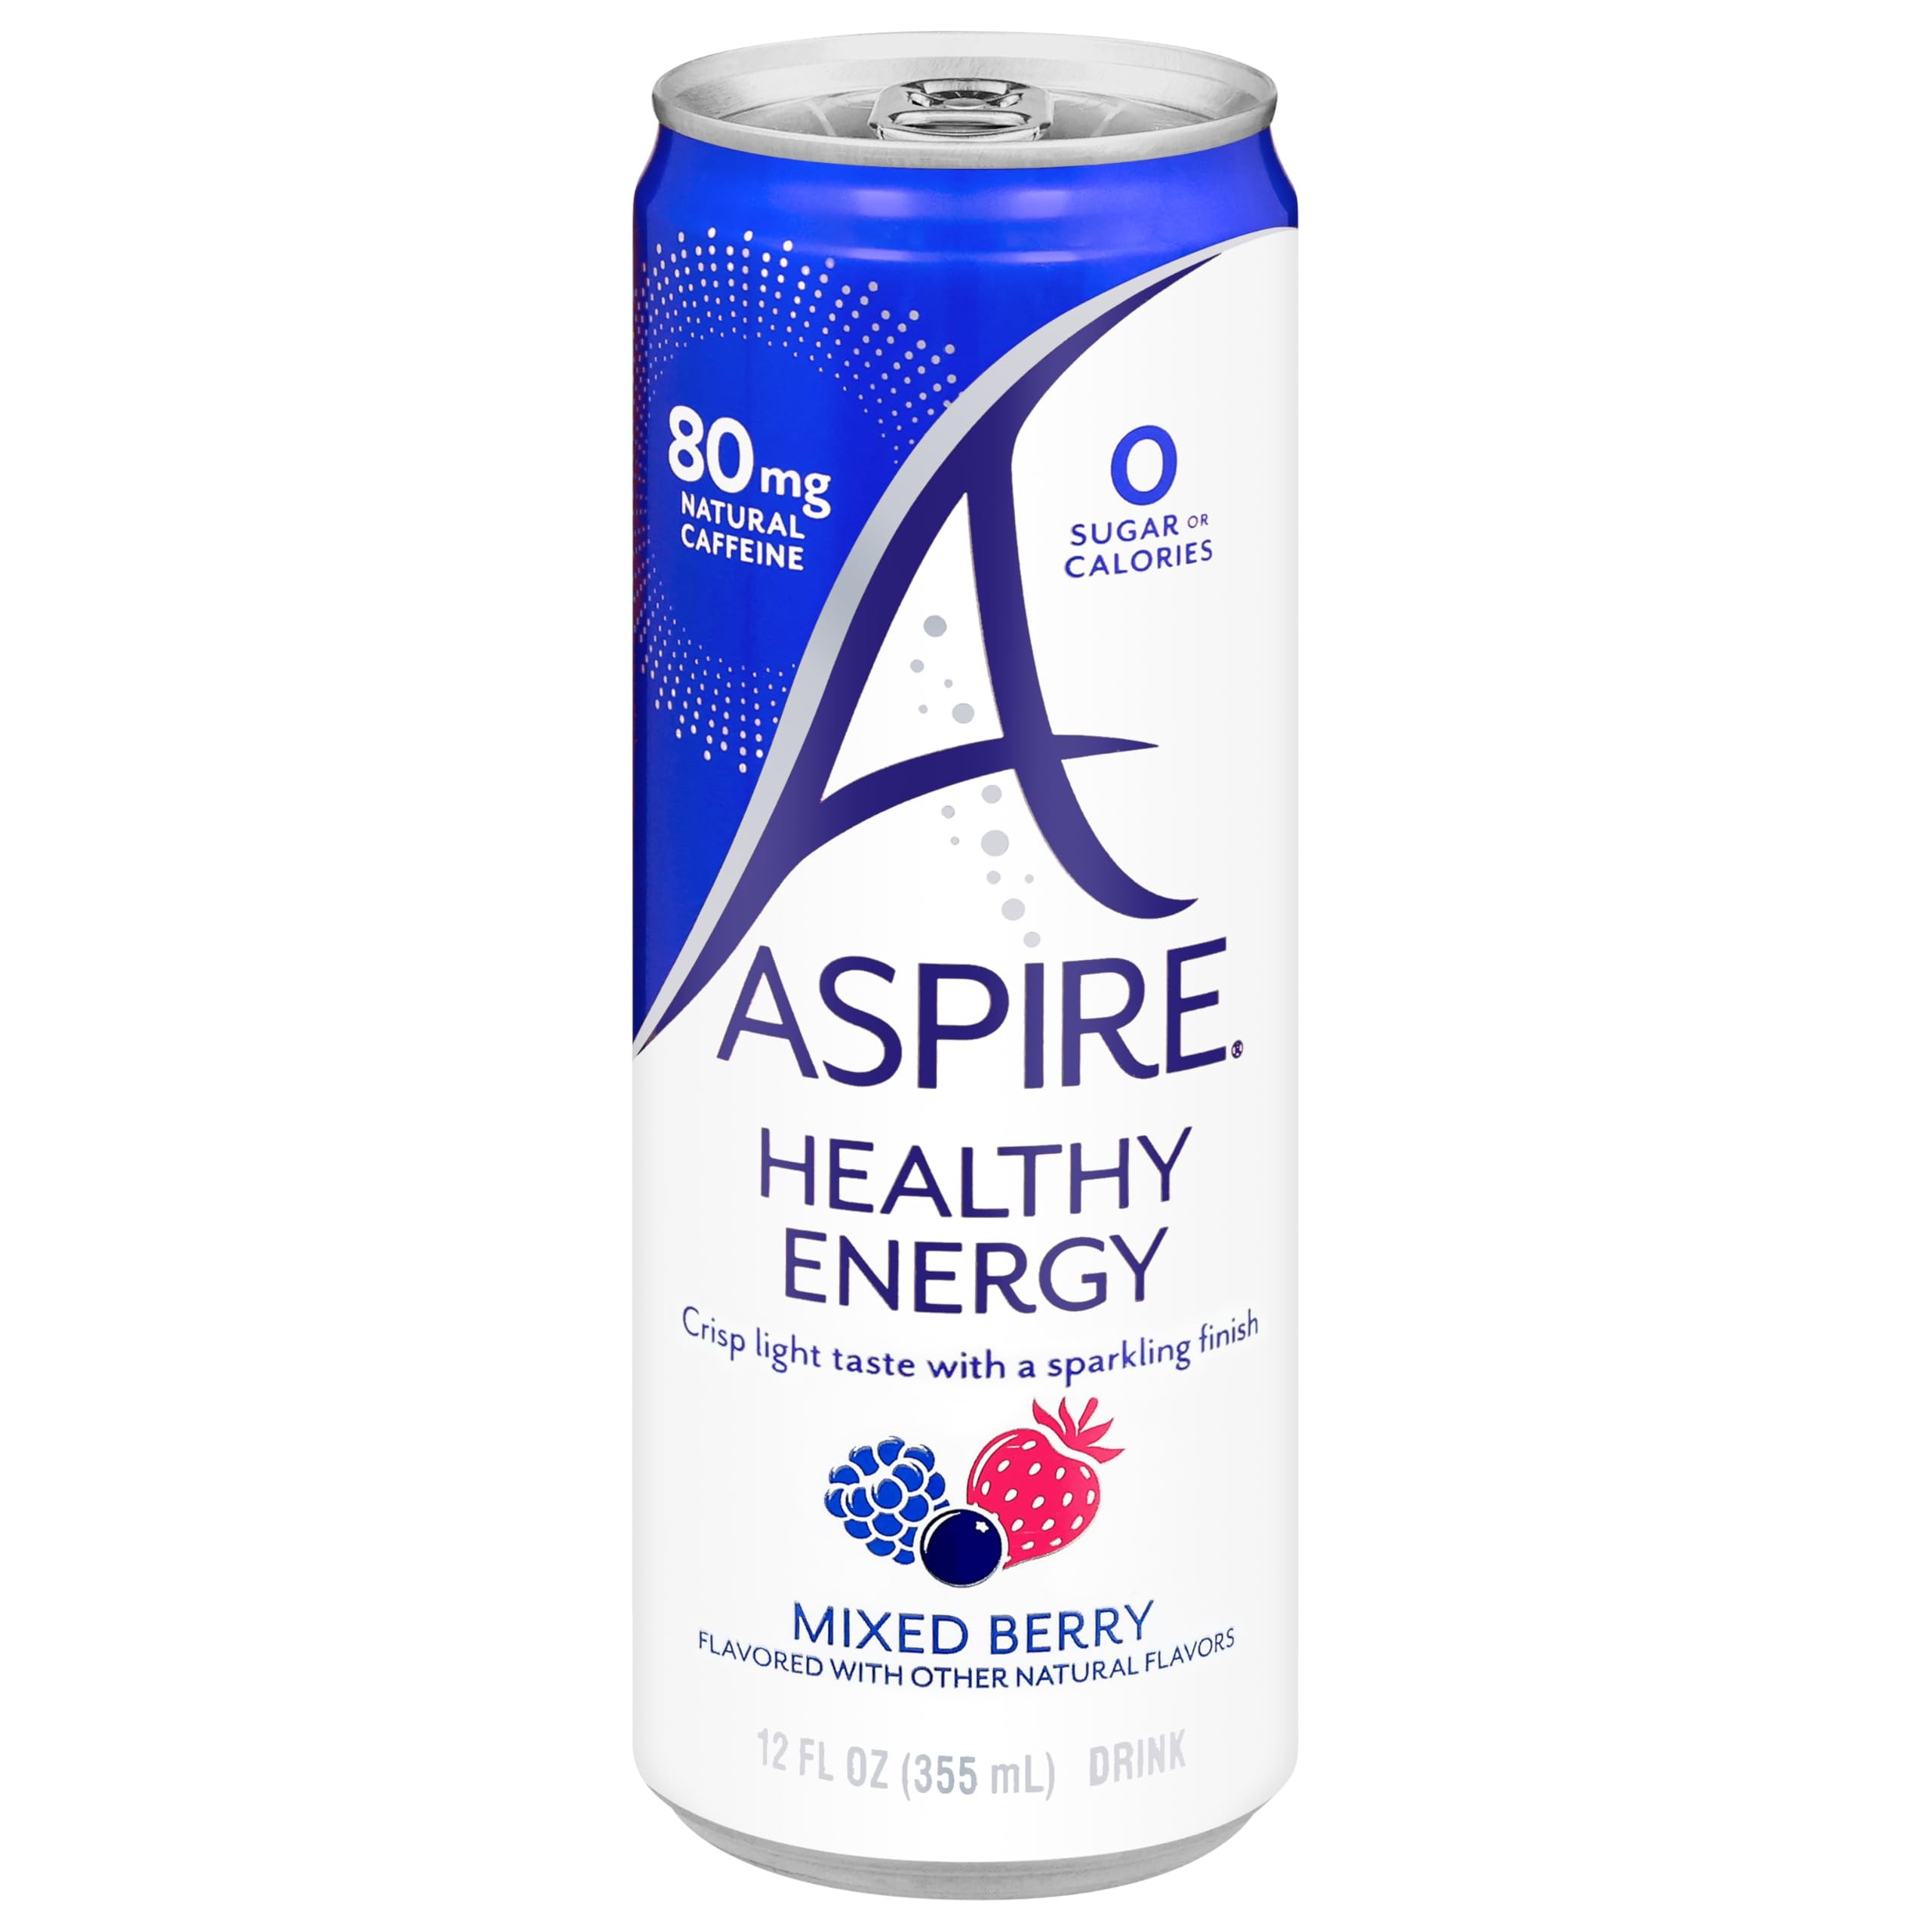
Item Name: Aspire, Mixed Berry Single, 12 Fl Oz
Product Description: Energy Drinks
Value: 12.0
Unit: Fl Oz

Price: 1.67